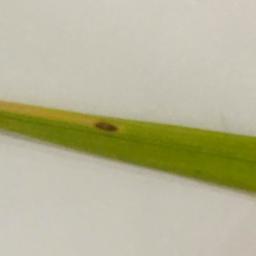
Label: Rice___Leaf_Blast